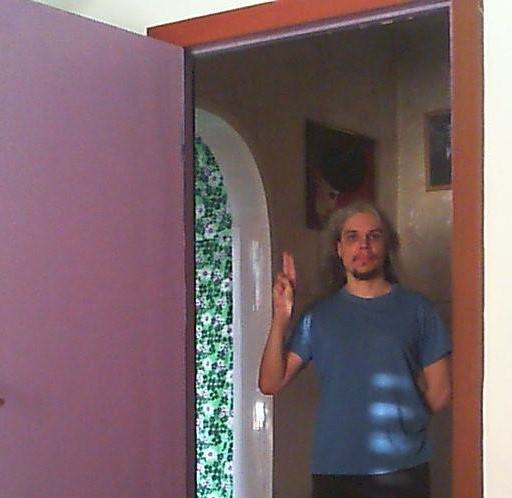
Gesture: two_up